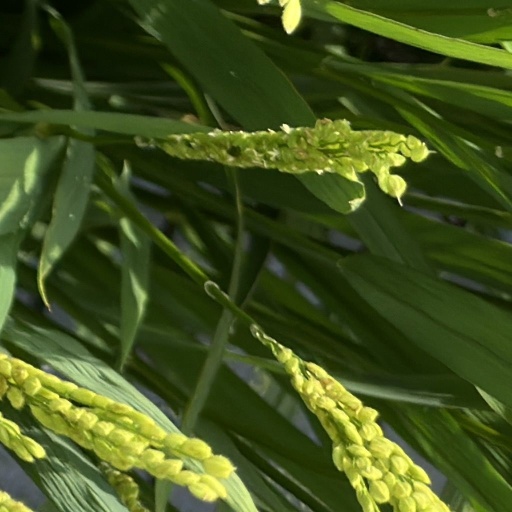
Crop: rice